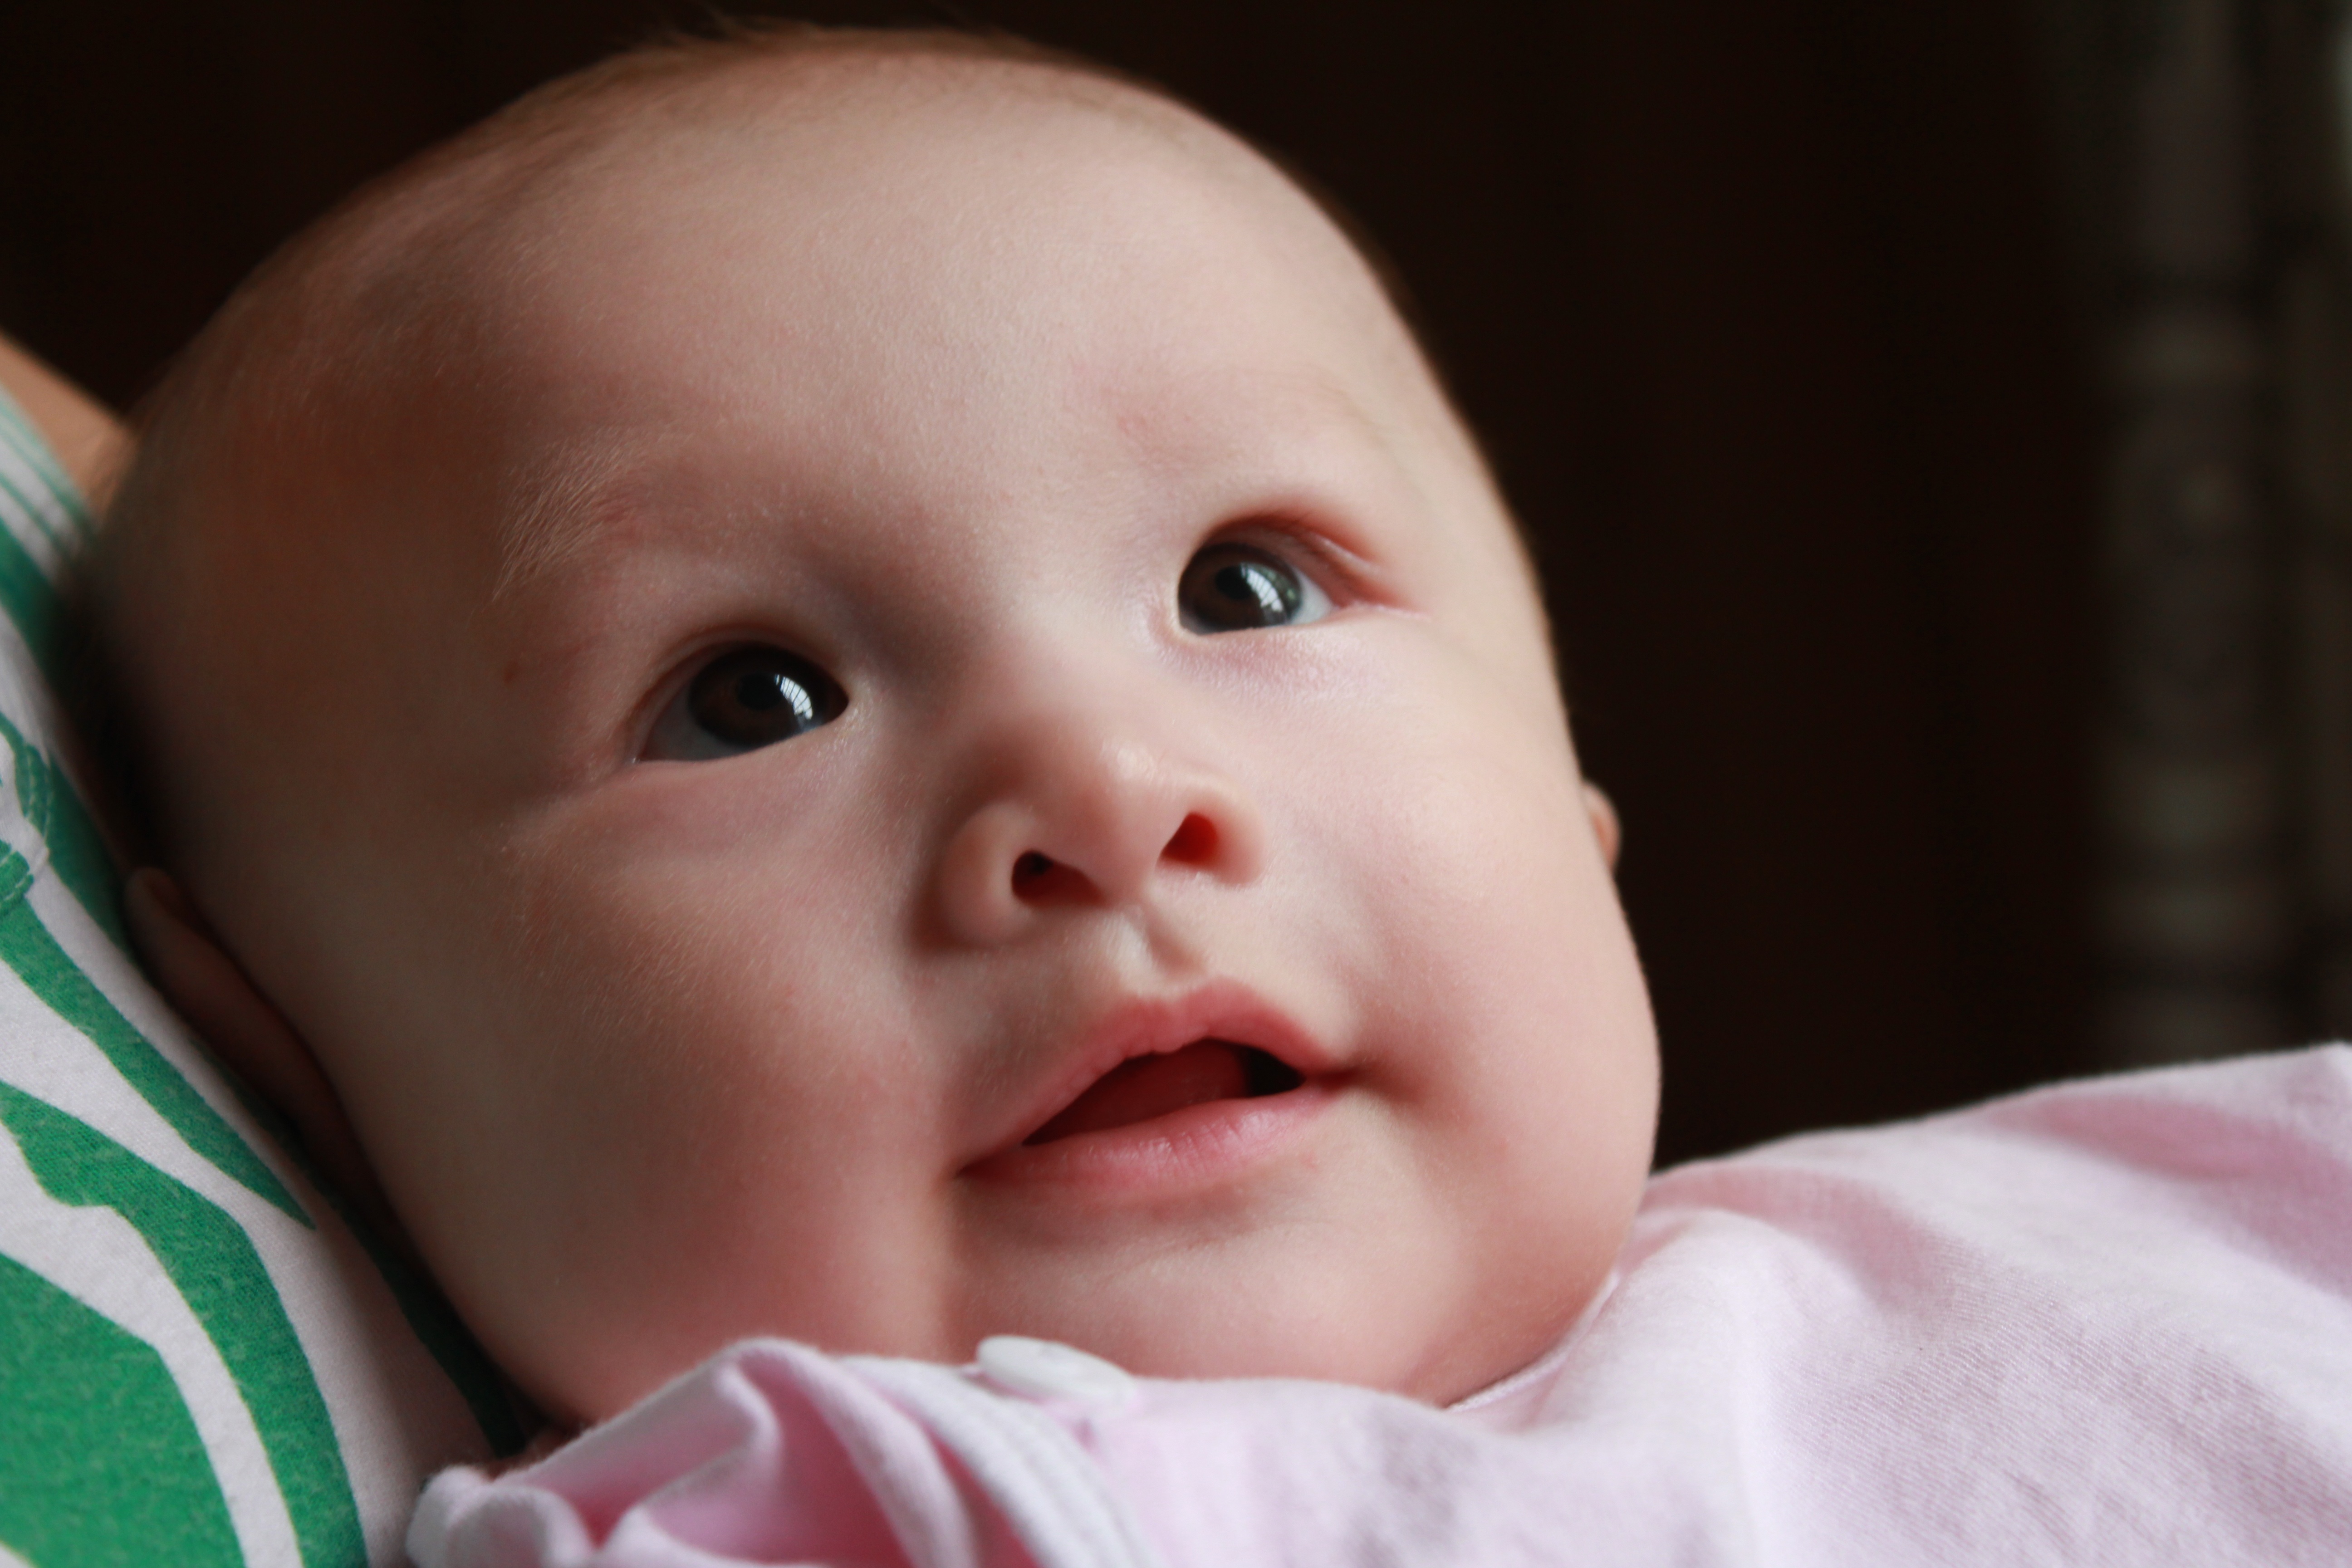
person, portrait, child, facial expression, smile, laugh, close up, human body, face, nose, infant, toddler, eye, head, skin, beautiful, organ, emotion, portrait photography